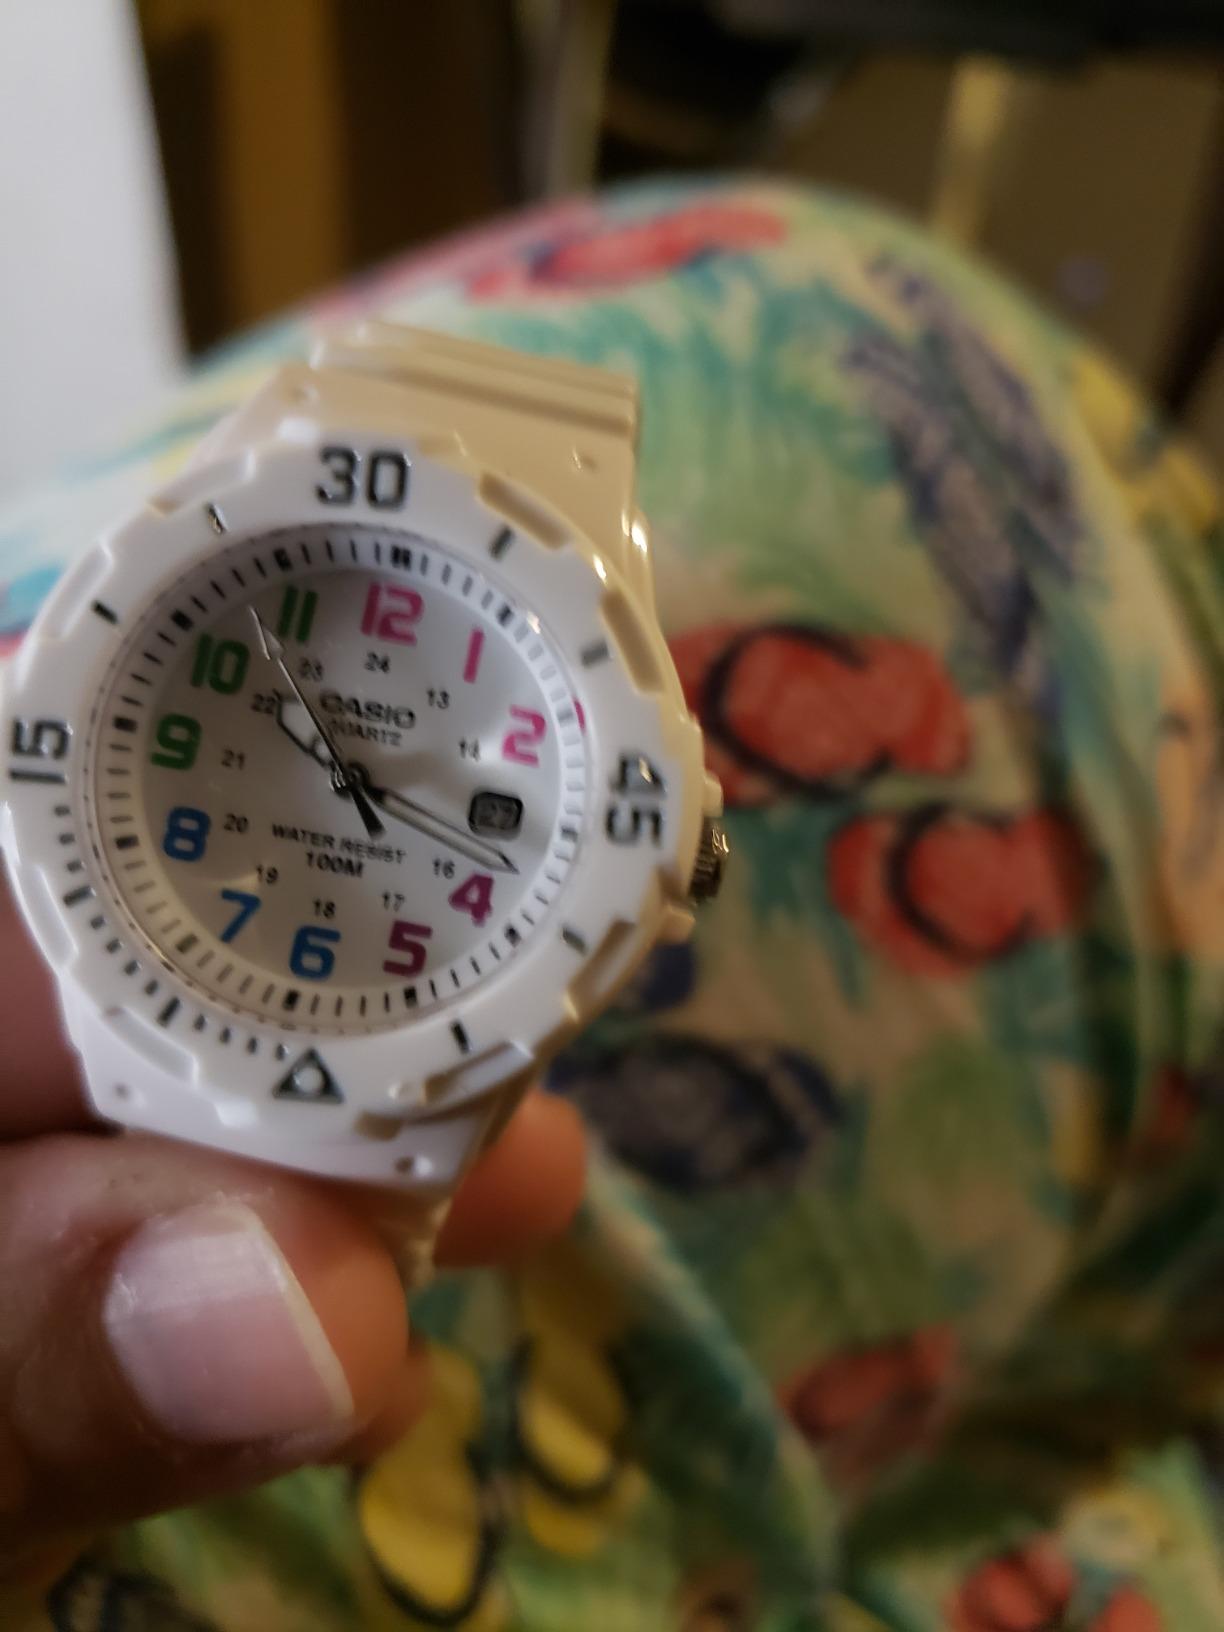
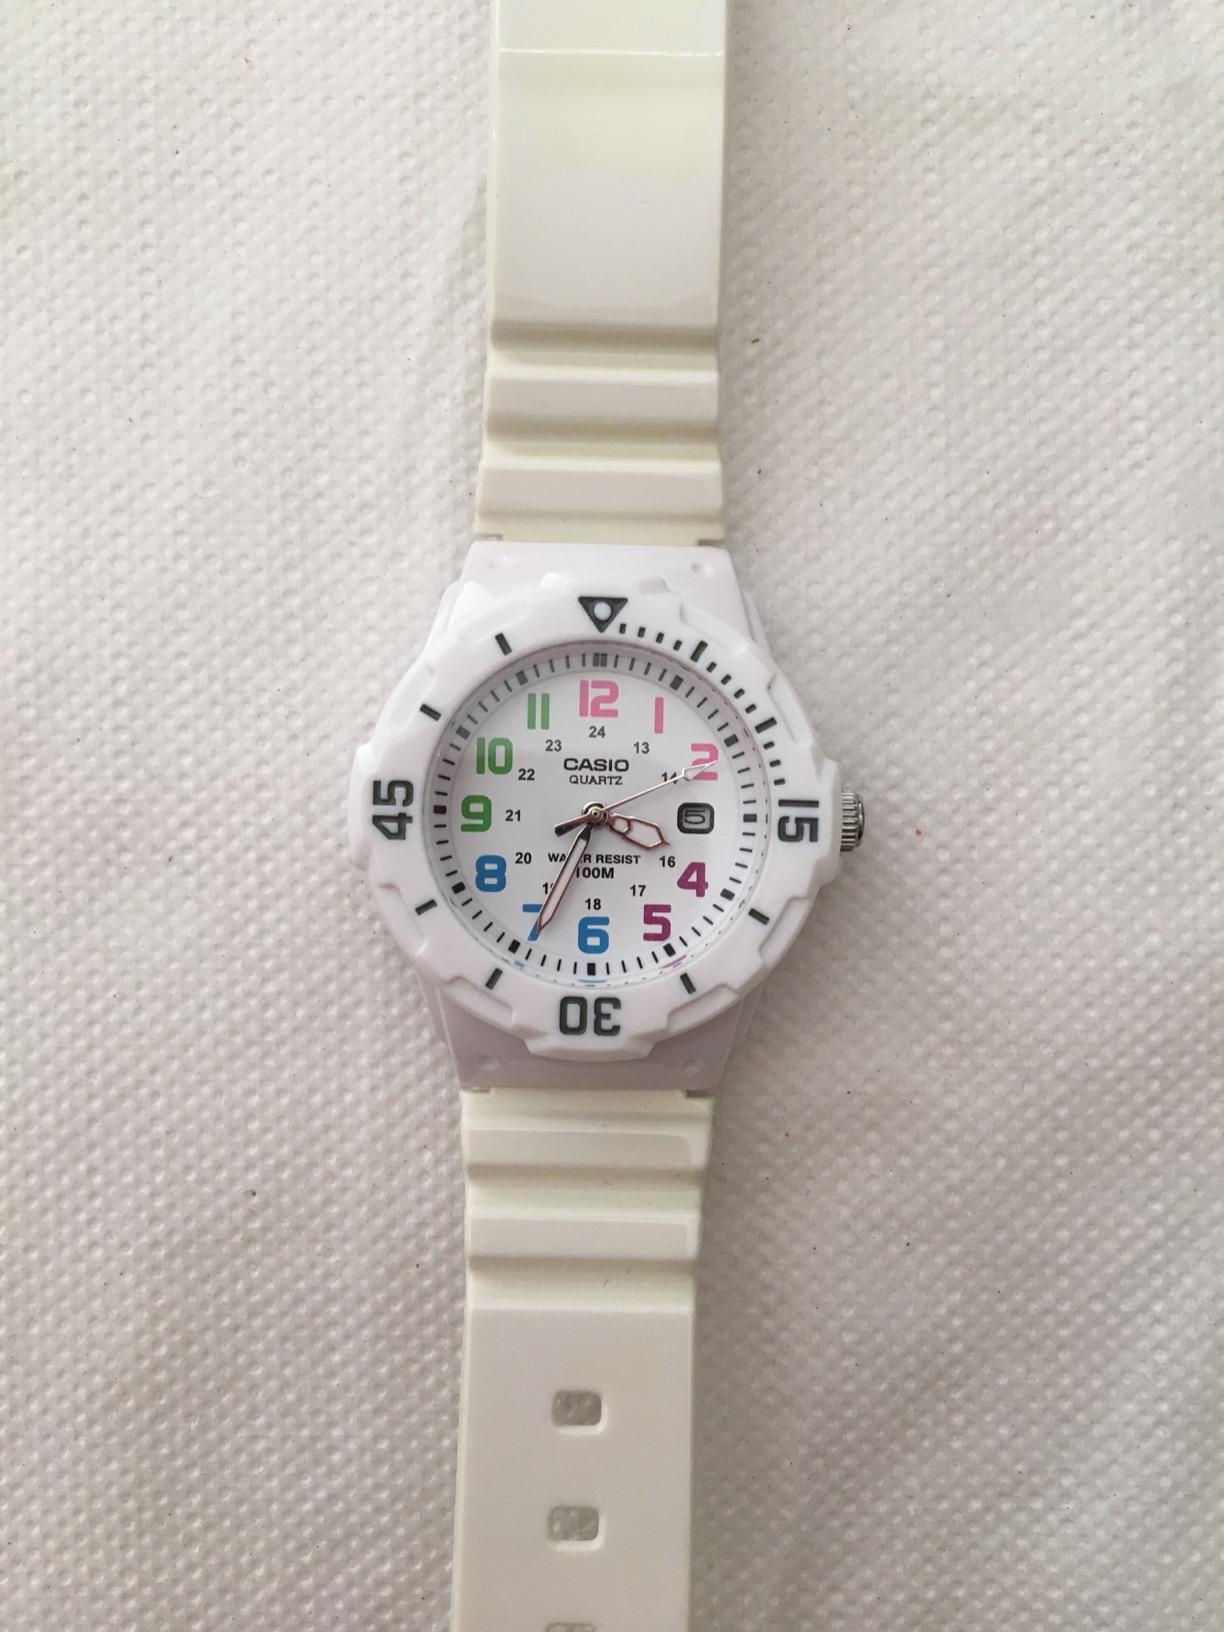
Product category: accessories_watch
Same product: yes